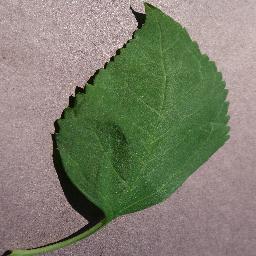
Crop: cherry
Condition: (including_sour)_healthy